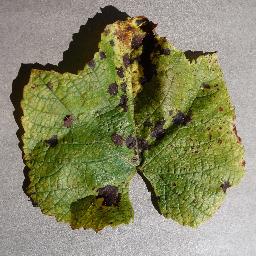
Label: Grape___Leaf_blight_(Isariopsis_Leaf_Spot)